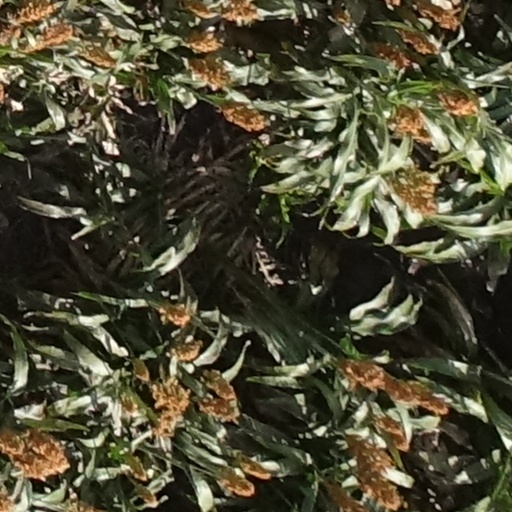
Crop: sorghum